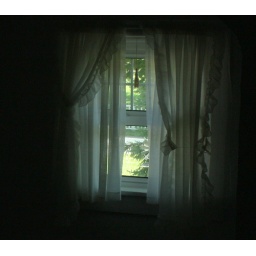
Through the window of my bedroom in the house I grew up in